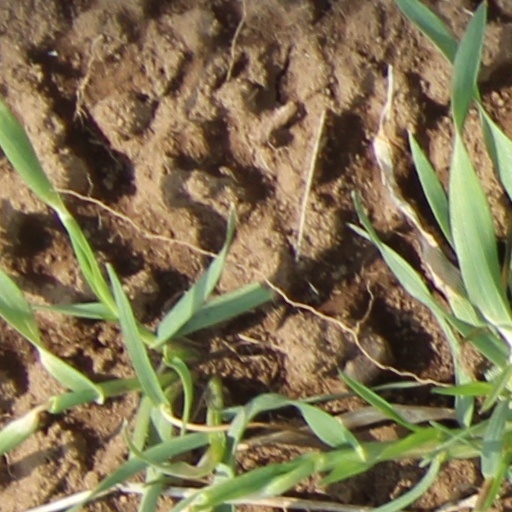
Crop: wheat